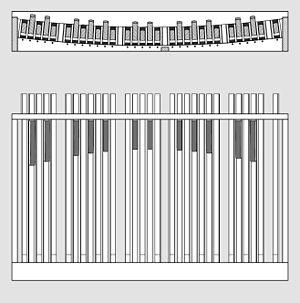
Le pédalier est un clavier d'instrument de musique spécialement conçu pour jouer de l'instrument à l'aide des pieds. C'est l'un des éléments essentiels de l'orgue.